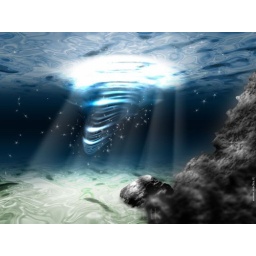
Lying in bed dog in forground  Original Filename: 83815952.jpg